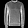
Label: Pullover